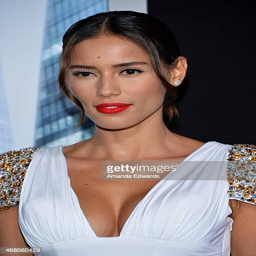
actor arrives at the premiere